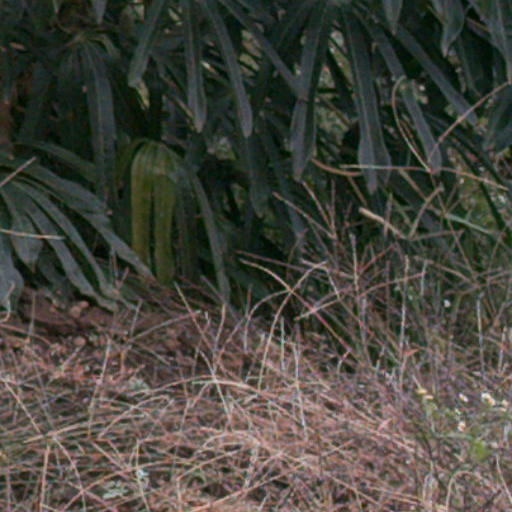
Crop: cassava